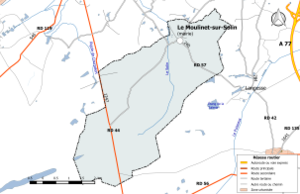
Carte du réseau routier de la commune de fr:Le Moulinet-sur-Solin.
Le Moulinet-sur-Solin est une commune française située dans le département du Loiret en région Centre-Val de Loire.